Windows Vista

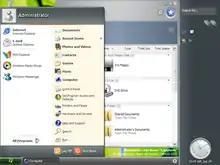
Desktop screenshot of Windows Longhorn build 4074, showing the Start menu, an early version of Windows Desktop Sidebar, Windows Explorer, and the Slate visual style

The early development stages of Longhorn were generally characterized by incremental improvements and updates to Windows XP. During this period, Microsoft was fairly quiet about what was being worked on, as their marketing and public relations efforts were more strongly focused on Windows XP, and Windows Server 2003, which was released in April 2003. Occasional builds of Longhorn were leaked onto popular file sharing networks such as IRC, BitTorrent, eDonkey and various newsgroups, and so most of what is known about builds before the first sanctioned development release of Longhorn in May 2003 is derived from these builds.